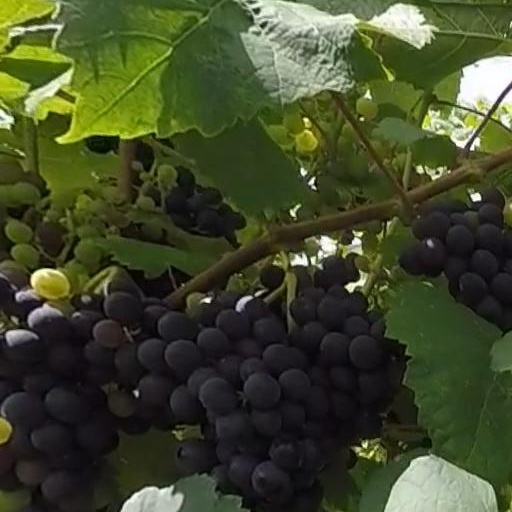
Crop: grape